Yohanan Petrovsky-Shtern

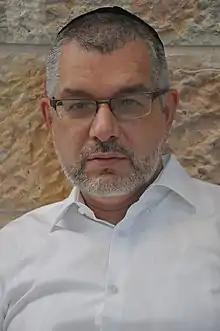

Yohanan Petrovsky-Shtern (born Ivan Myronovych Petrovsky, April 6, 1962) is an American historian, philologist and essayist, noted in particular for his studies of the institution of Cantonism, his critique of Aleksandr Solzhenitsyn's controversial two volume-work about Jews in Russia, "Two Hundred Years Together", as well as translations of Jorge Luis Borges' works into Russian. He is the Crown Family Professor of Jewish Studies and a Professor of Jewish History in History Department at Northwestern University where he teaches Early Modern, Modern and East European Jewish history.